Gogmagog (giant)

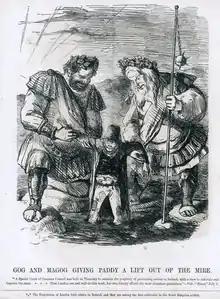
"Gog and Magog giving Paddy a Lift Out of the Mire." From "Punch" magazine, 1849. Here the giants stand for London, said to be assisting Ireland after the famine by purchasing land to improve trade.

Works of Irish mythology, including the "Lebor Gabála Érenn" (the Book of Invasions), expand on Magog and make him the ancestor of Irish through Partholón, leader of the first group to colonise Ireland after the Deluge, and a descendant of Magog, as also were the Milesians, the people of the fifth invasion of Ireland. Magog was also the progenitor of the Scythians, as well as of numerous other races across Europe and Central Asia.